Digital polymerase chain reaction

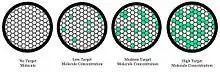
Figure 1. Oil droplets containing fluorescent PCR target molecule

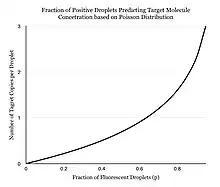
Figure 2. Fraction of positive droplets predict number of target copies per droplet modeled by the Poisson distribution

Instead of performing one reaction per well, dPCR involves partitioning the PCR solution into tens of thousands of nano-liter sized droplets, where a separate PCR reaction takes place in each one. A PCR solution is made similarly to a TaqMan assay, which consists of template DNA (or RNA), fluorescence-quencher probes, primers, and a PCR master mix, which contains DNA polymerase, dNTPs, MgCl, and reaction buffers at optimal concentrations. Several different methods can be used to partition samples, including microwell plates, capillaries, oil emulsion, and arrays of miniaturized chambers with nucleic acid binding surfaces. The PCR solution is partitioned into smaller units, each with the necessary components for amplification. The partitioned units are then subjected to thermocycling so that each unit may independently undergo PCR amplification. After multiple PCR amplification cycles, the samples are checked for fluorescence with a binary readout of “0” or “1”. The fraction of fluorescing droplets is recorded. The partitioning of the sample allows one to estimate the number of different molecules by assuming that the molecule population follows the Poisson distribution, thus accounting for the possibility of multiple target molecules inhabiting a single droplet. Using Poisson's law of small numbers, the distribution of target molecule within the sample can be accurately approximated allowing for a quantification of the target strand in the PCR product. This model simply predicts that as the number of samples containing at least one target molecule increases, the probability of the samples containing more than one target molecule increases. In conventional PCR, the number of PCR amplification cycles is proportional to the starting copy number. Different from many people's belief that dPCR provides absolute quantification, digital PCR uses statistical power to provide relative quantification. For example, if Sample A, when assayed in 1 million partitions, gives one positive reaction, it does not mean that the Sample A has one starting molecule.